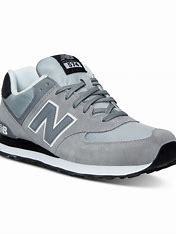
Brand: New
Model: Balance 574